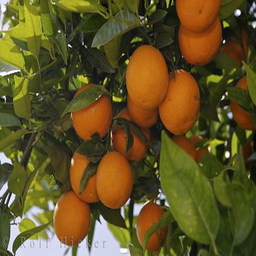
Label: Orange